H. H. Asquith

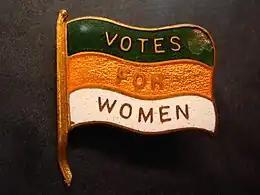
Early 20th century suffragist lapel pin

The election resulted in little change to the party strengths (the Liberal and Conservative parties were exactly equal in size; by 1914 the Conservative Party would actually be larger owing to by-election victories). Nevertheless, Asquith remained prime minister, with a large majority in the Commons on the issue of the House of Lords. The Parliament Bill again passed the House of Commons in April 1911, and was heavily amended in the Lords. Asquith advised King George that the monarch would be called upon to create the peers, and the King agreed, asking that his pledge be made public, and that the Lords be allowed to reconsider their opposition. Once it was, there was a raging internal debate within the Conservatives on whether to give in, or to continue to vote no even when outnumbered by hundreds of newly created peers. After lengthy debate, on 10 August 1911 the Lords voted narrowly not to insist on their amendments, with many Conservative peers abstaining and a few voting in favour of the government; the bill was passed into law.